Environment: real
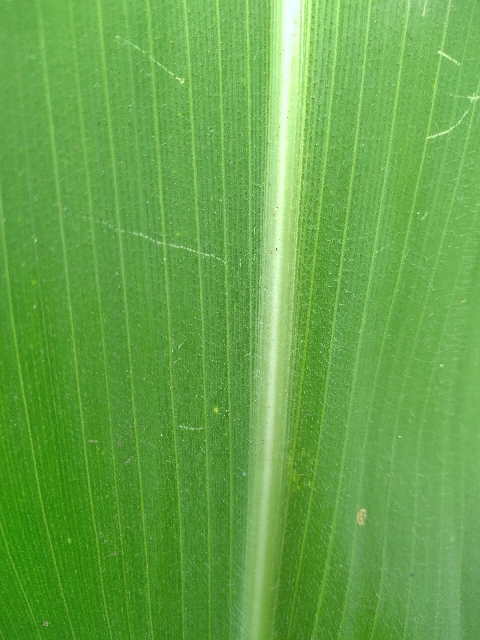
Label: healthy